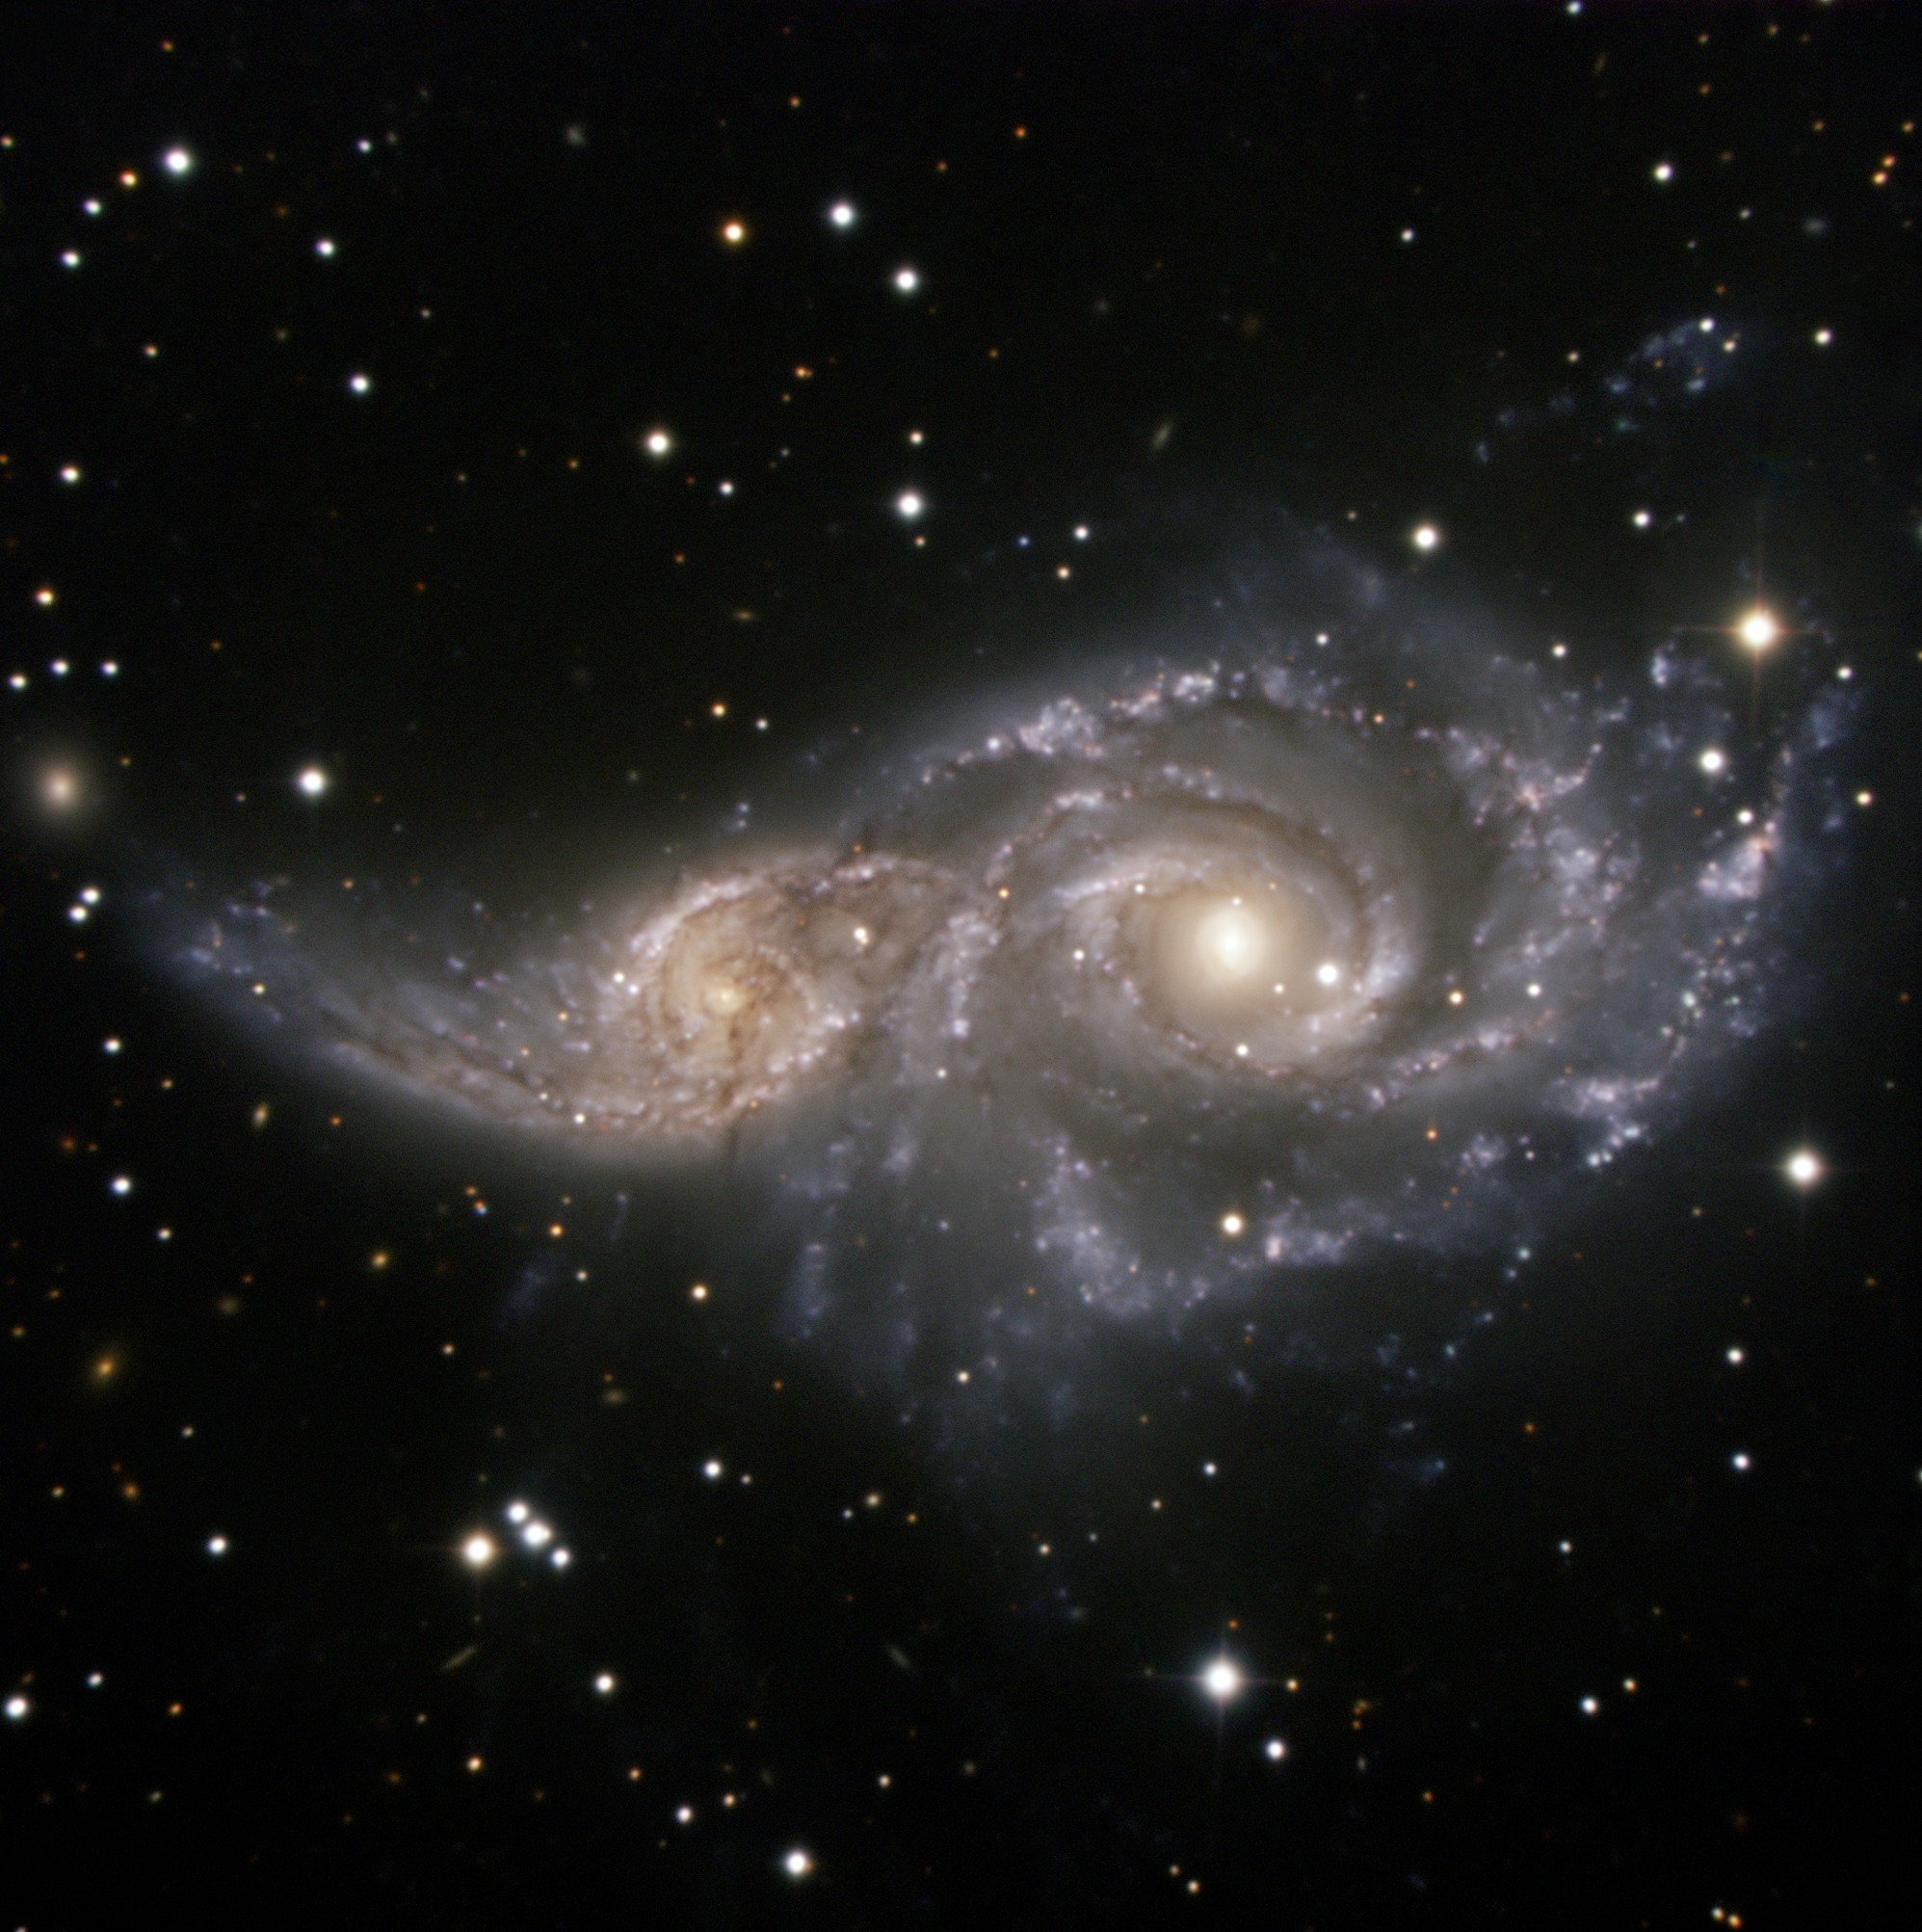
sky, atmosphere, space, galaxy, night sky, nasa, nebula, outer space, astronomy, universe, starry sky, all, space travel, astronautics, astronomical object, spiral galaxy, gravitation, ngc 2207, ic 2163, light year, interactive galaxies